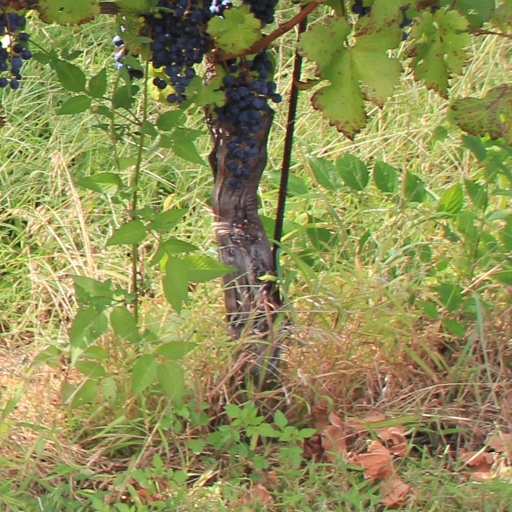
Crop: grape